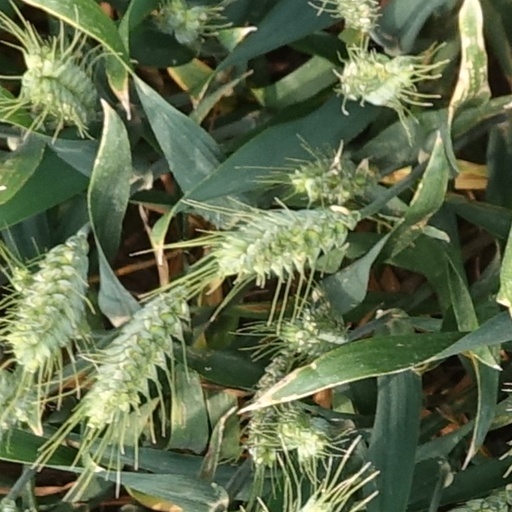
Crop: wheat